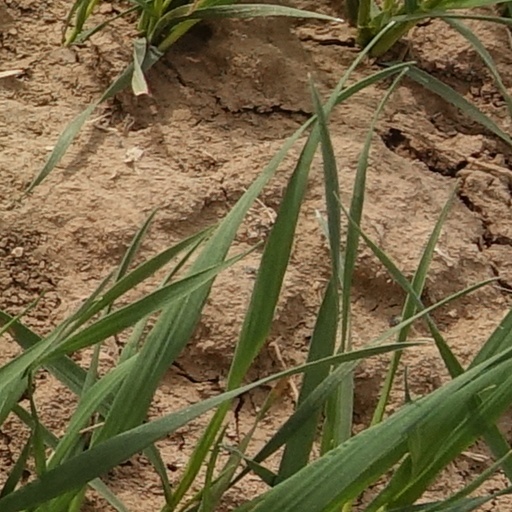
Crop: wheat